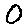
Label: 0